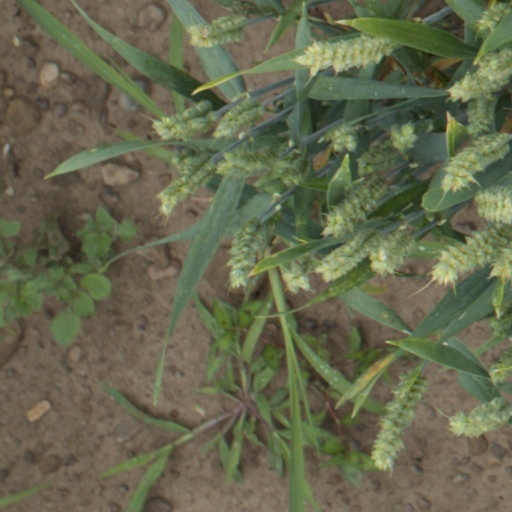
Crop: wheat